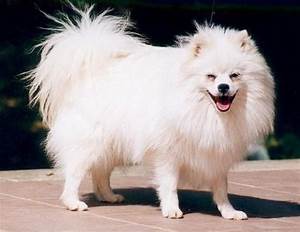
Label: cane